Early skyscrapers

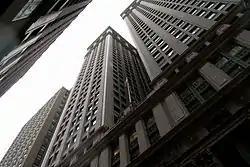
A street-level picture looking up at an imposing building, demonstrating its shadowing effects

Early skyscrapers were mainly made up of small office cubicles, commonly only across, which were placed adjacent to one another along long corridors, following a pattern first invented in the Oriel Chambers building in England in 1864. This allowed the average small company to rent a small amount of space using one or two offices, but held out the option for future expansion by renting additional office cubicles if required at a later date. A skyscraper office relied on natural sunlight from the windows but if necessary was dimly lit from electric desk-top lamps. By the standards of the day, these offices were very modern, with radiators, air vents, and the latest fixtures and fittings, and modern communication systems, including telephone and pneumatic tubes were often installed. As a result, many businesses chose to move out of their older, low-rise offices in Chicago to take up tenancy in the new skyscrapers, which were felt to be more convenient and healthier.